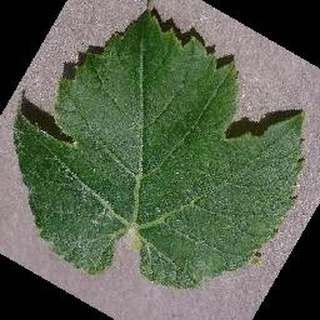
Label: healthy_grape